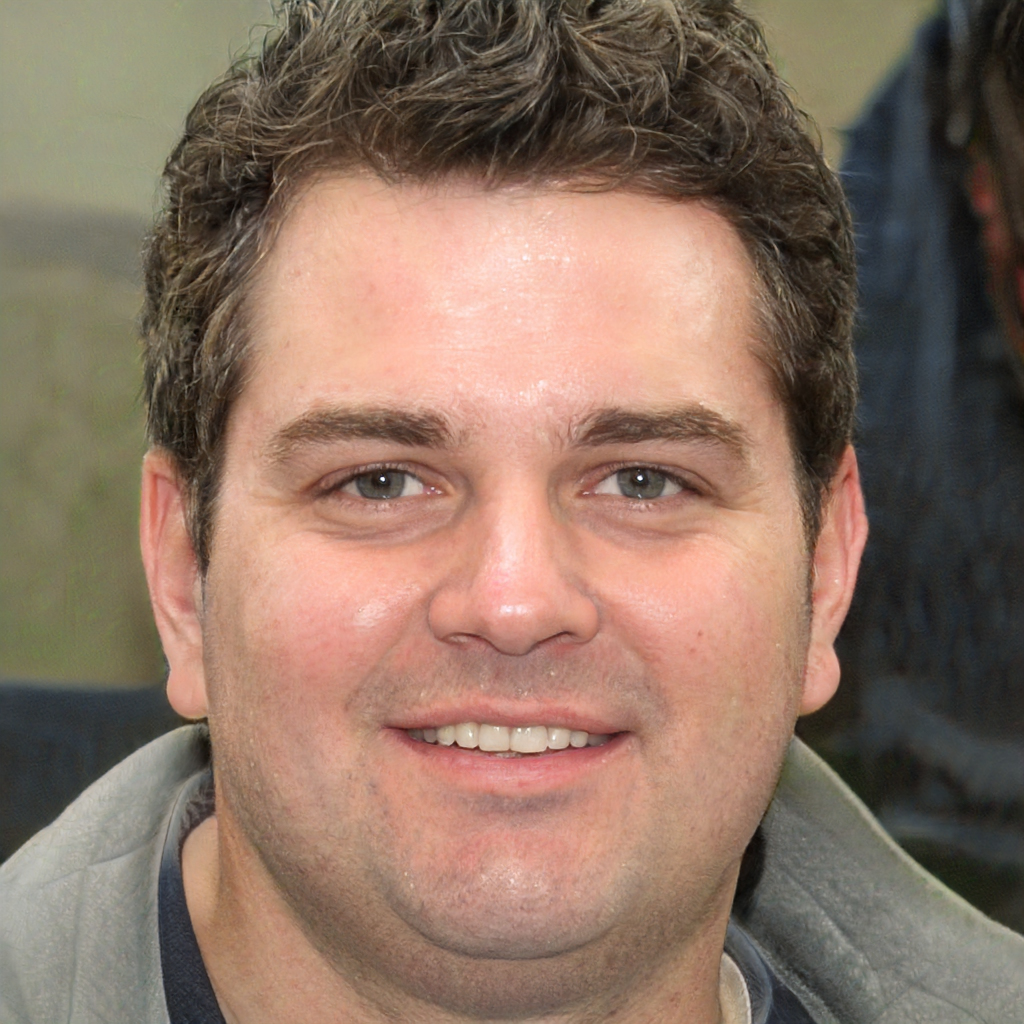
Gender: Male